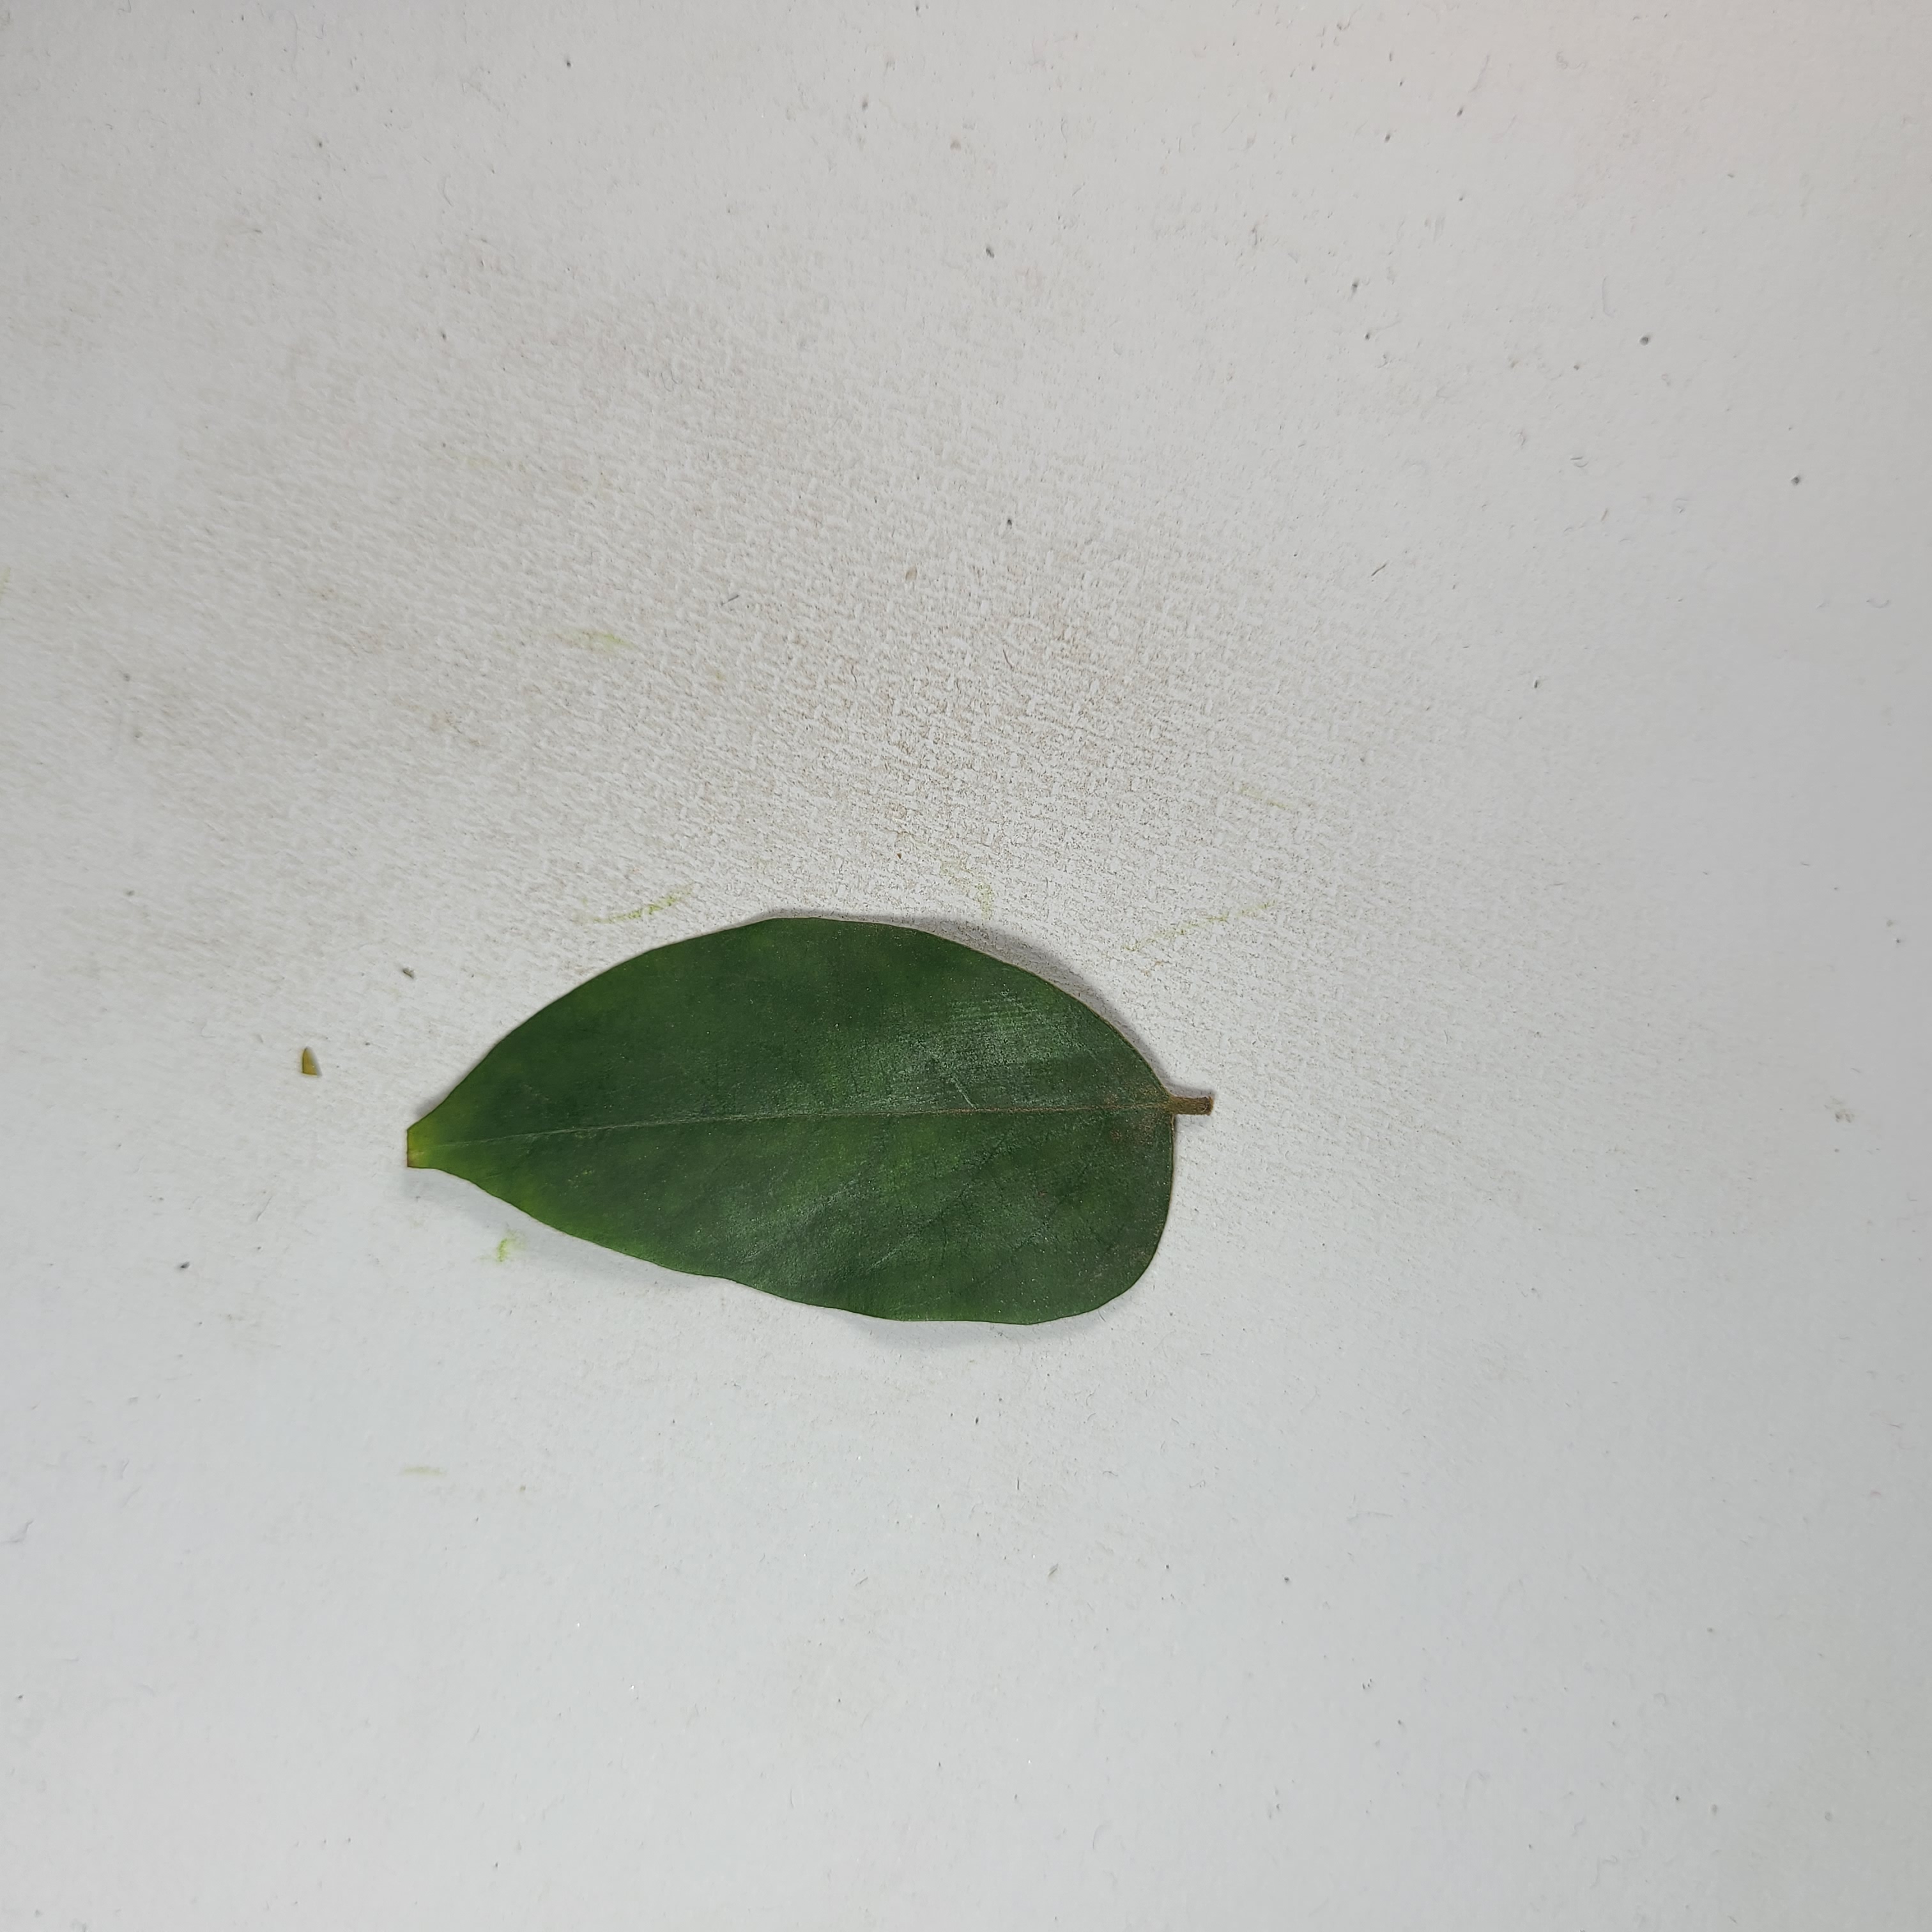
Label: Healthy Leaves